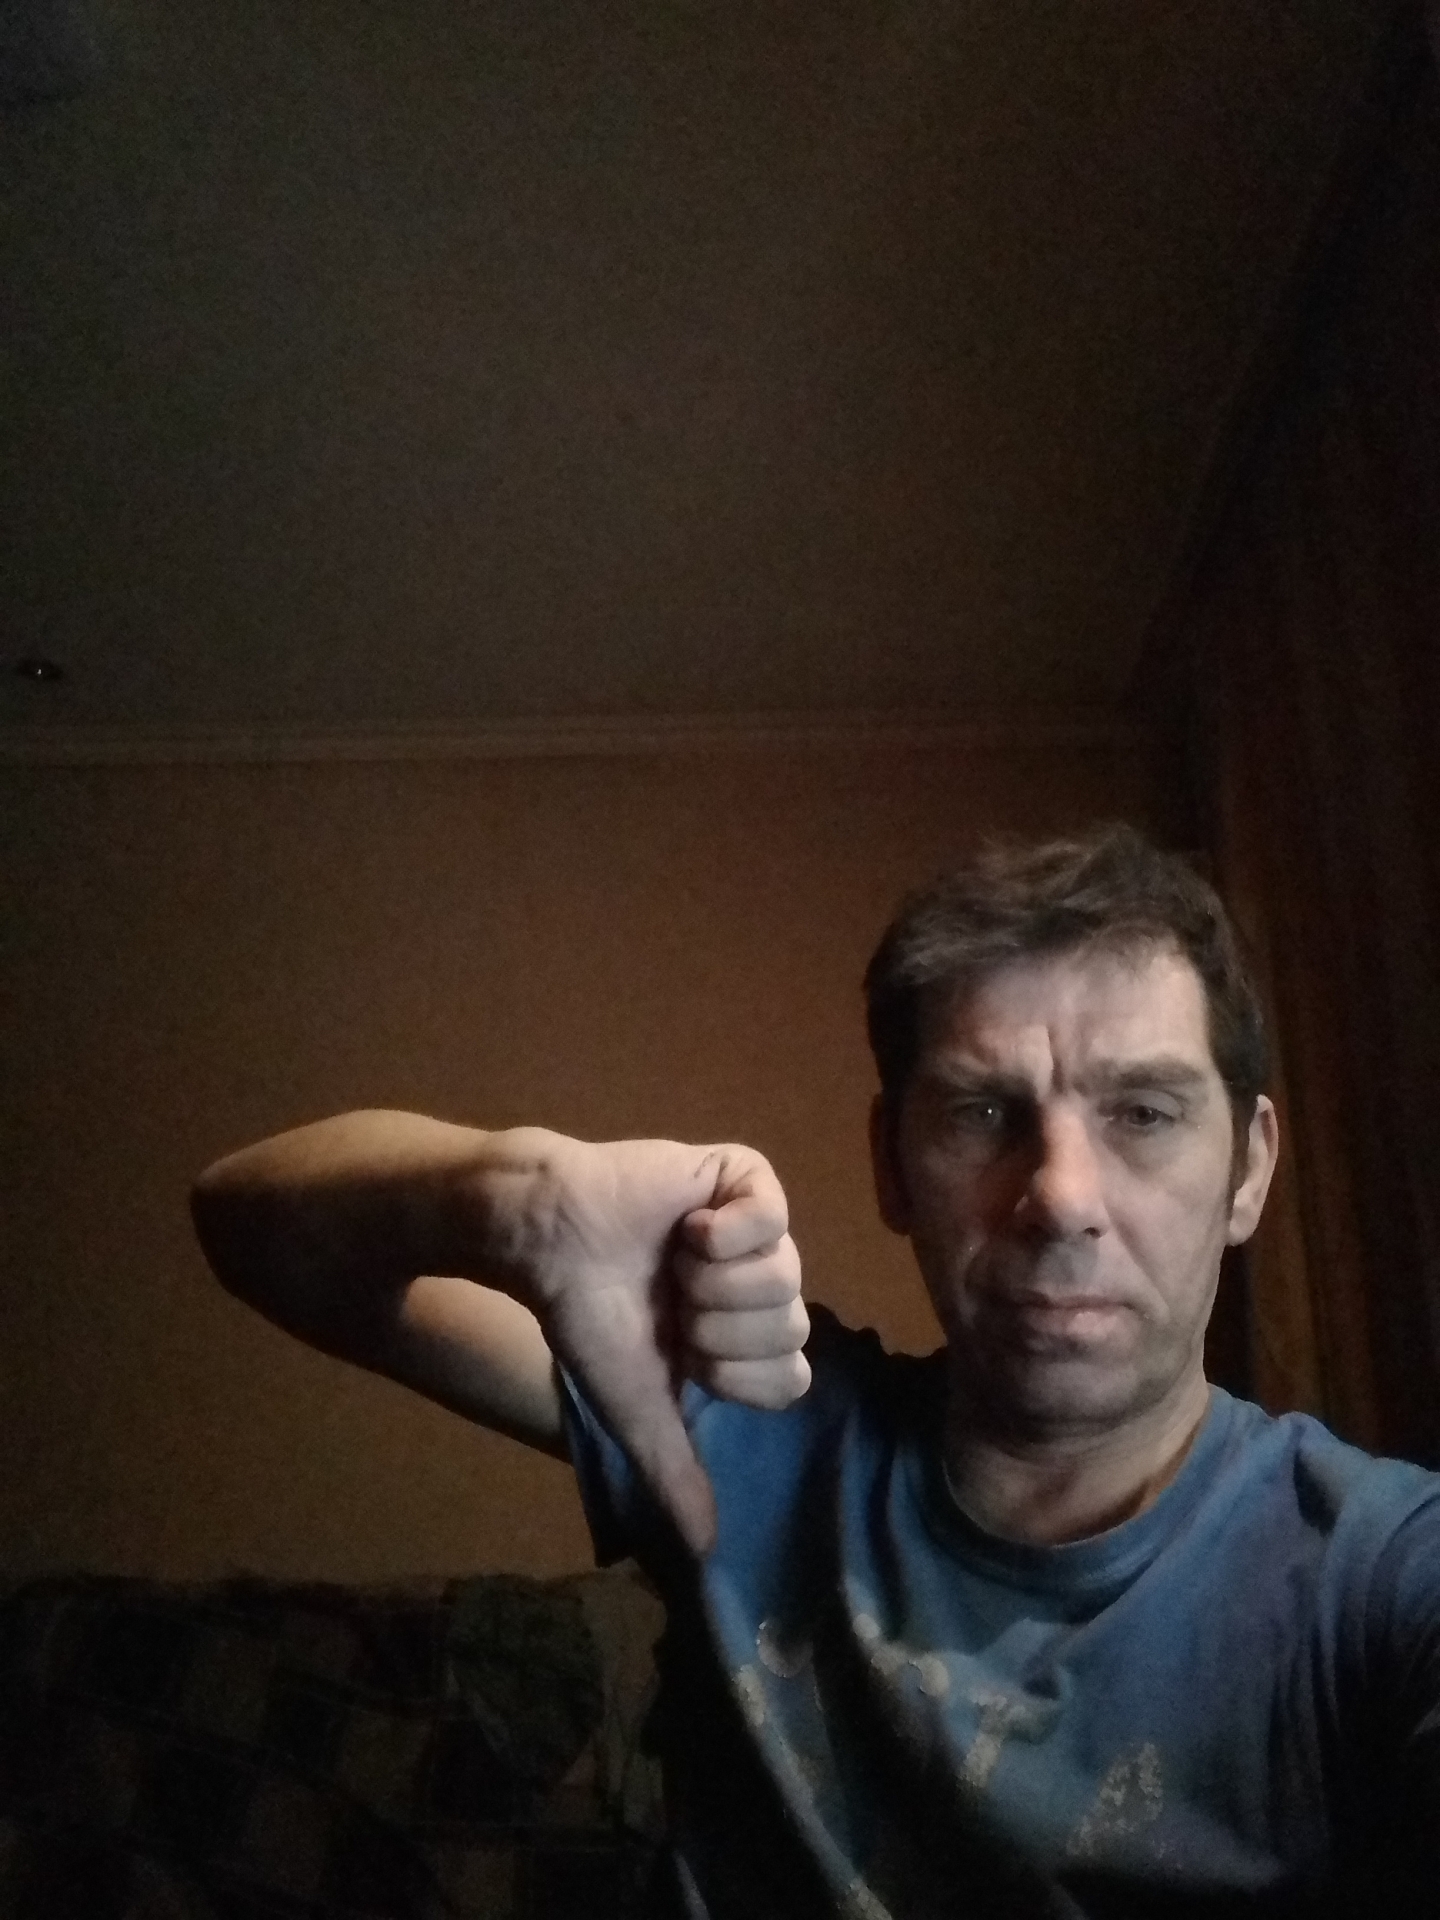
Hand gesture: dislike